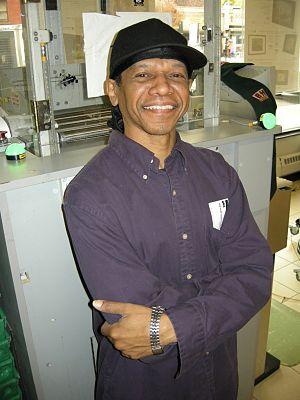
Trevor Von Eeden est un auteur de bande dessinée afro-américain d'origine guyanienne. Relativement peu connu du grand public, il a acquis une certaine notoriété pour son travail sur Green Arrow, Batman et dans l'éphémère comic book Thriller.